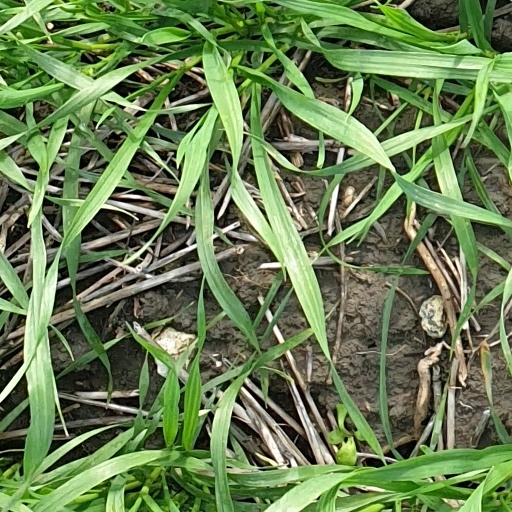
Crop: wheat